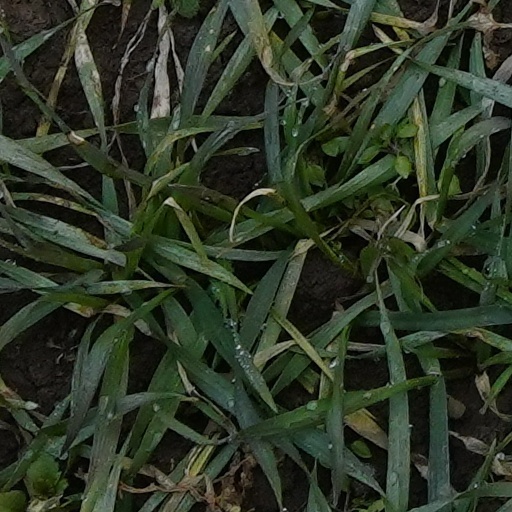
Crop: wheat